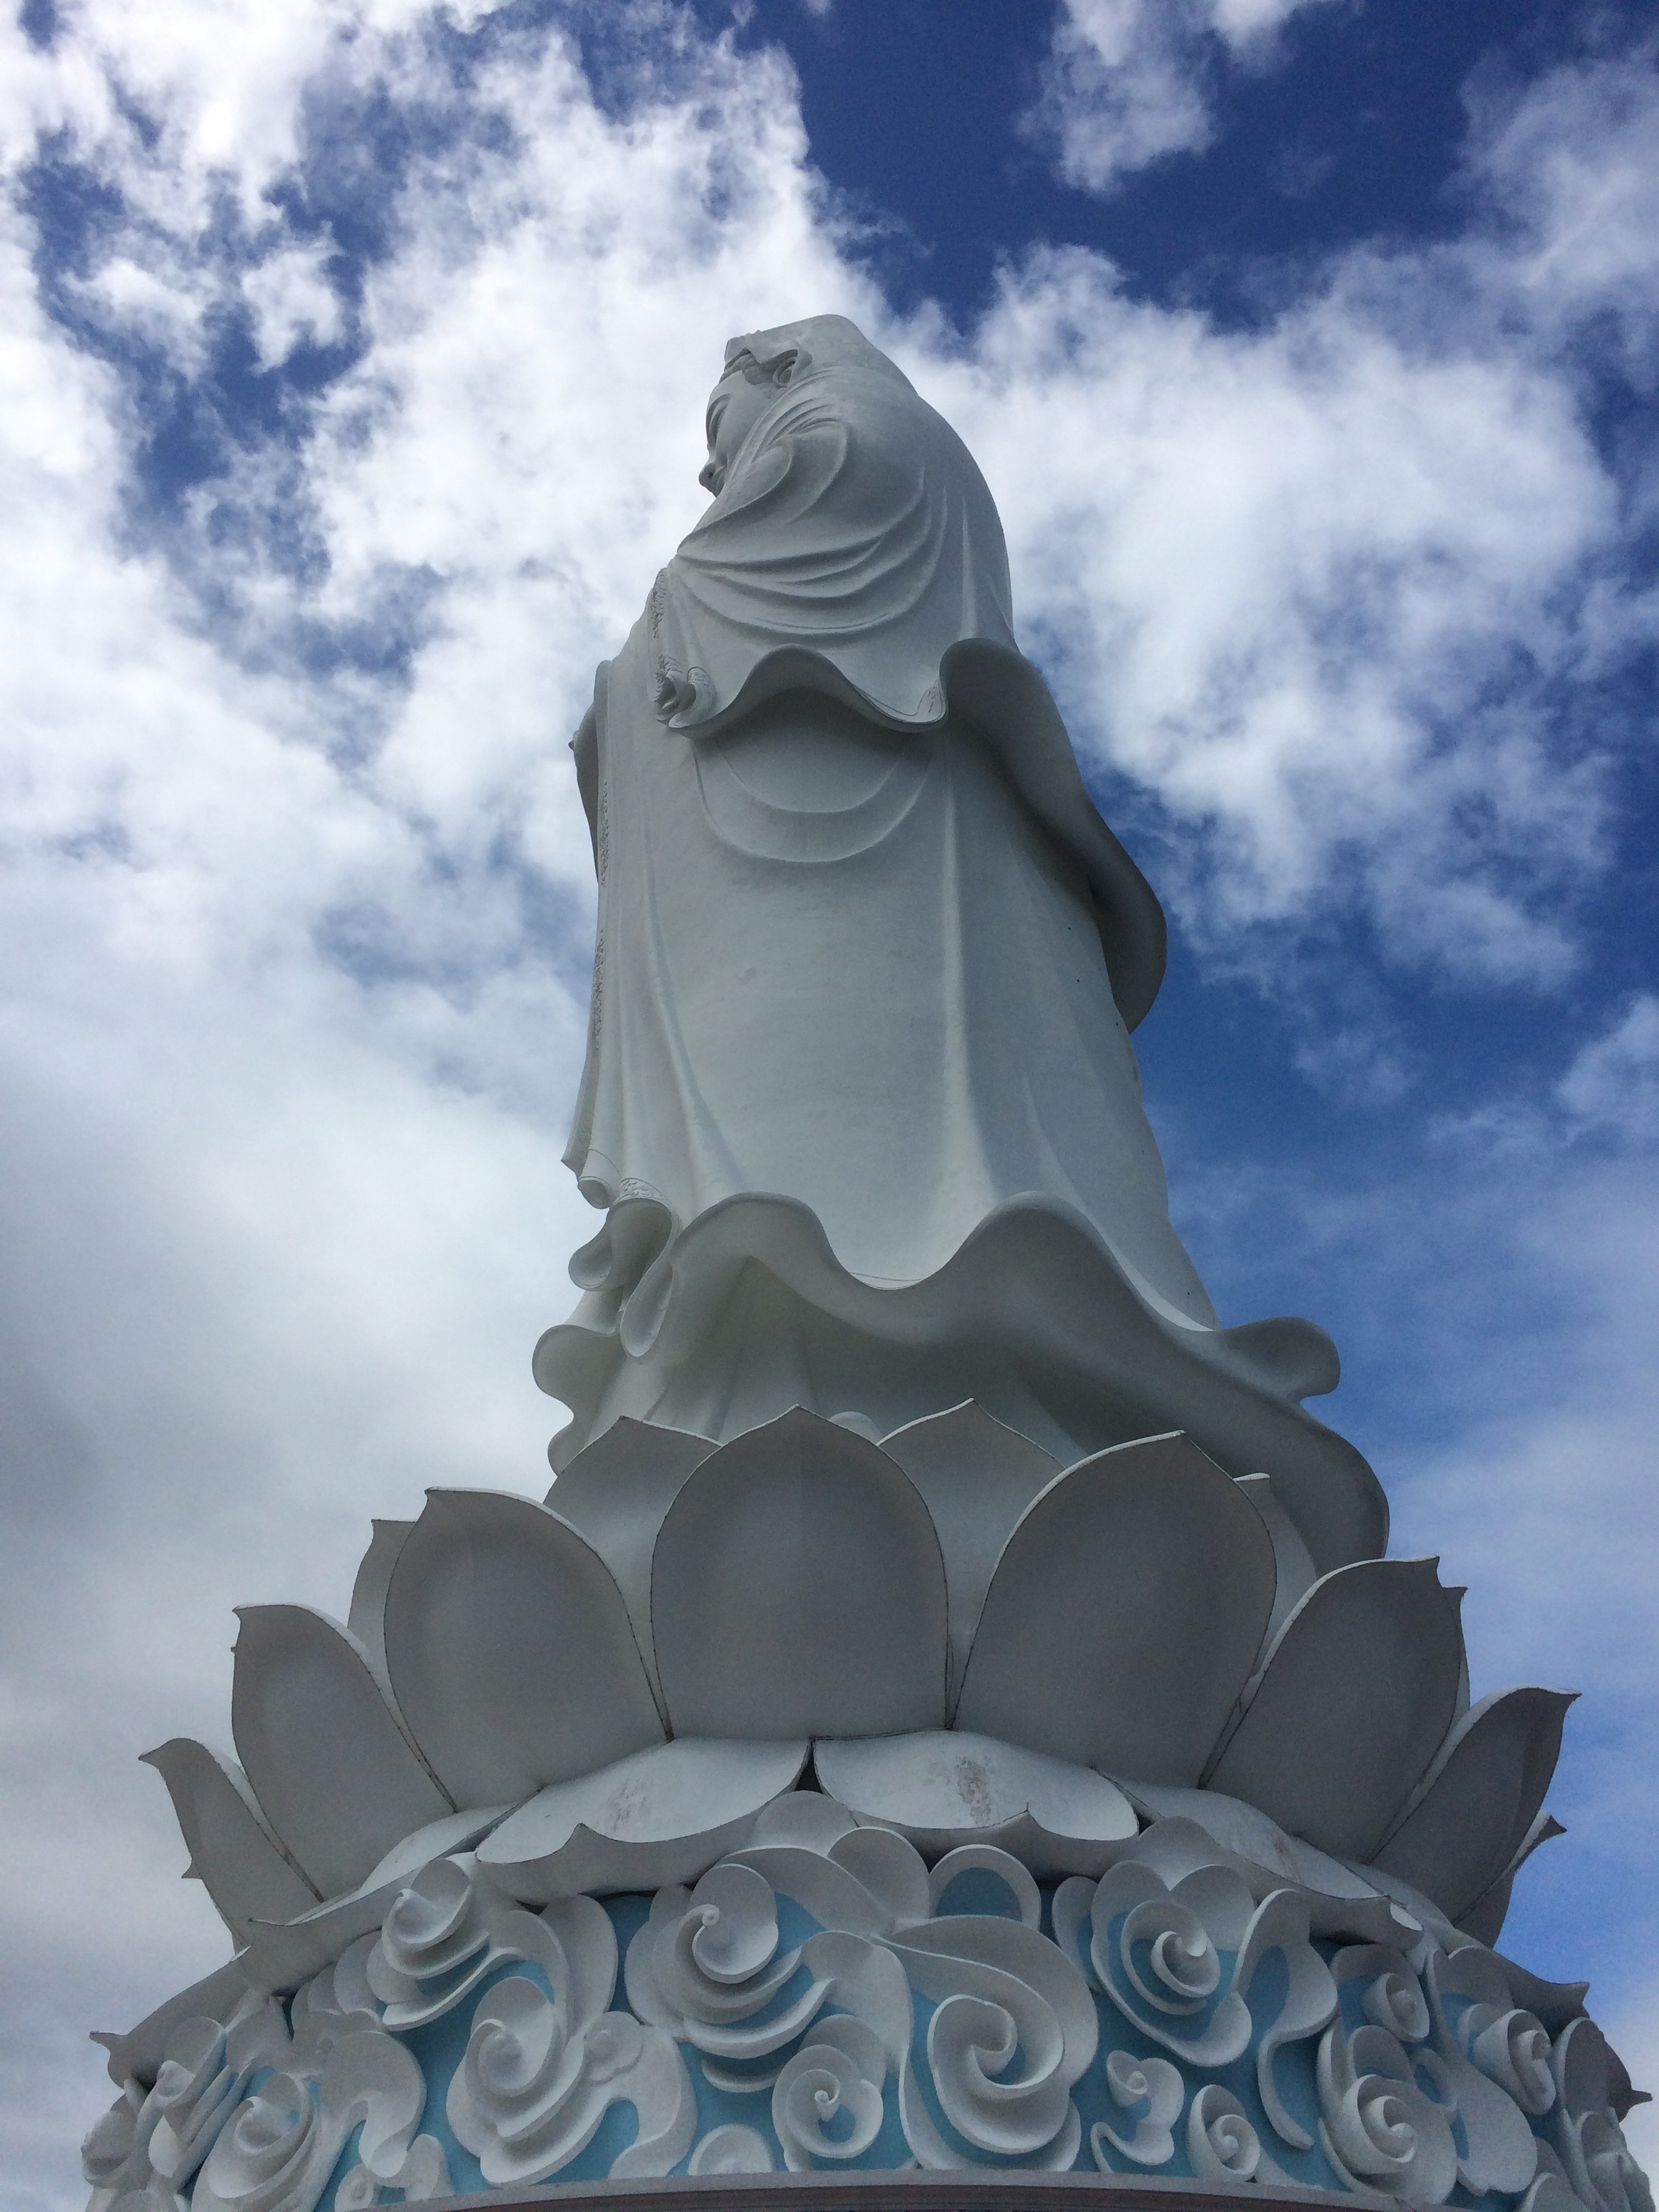
monument, statue, blue, sculpture, art, stone carving